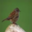
Label: bird